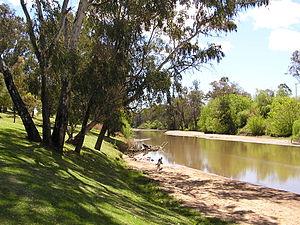
La rivière Lachlan est une des principales rivières du centre de la Nouvelle-Galles du Sud, en Australie, et un sous-affluent du Murray par le Murrumbidgee.